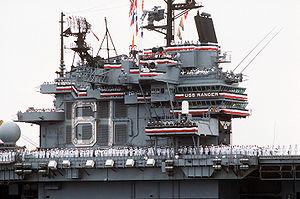
L'USS Ranger (CV-61), initialement CVA-61, est un porte-avions de classe Forrestal de l’United States Navy. Il fut en service de 1957 à 1993.